Sidama Region

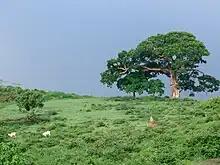
Top of Hawassa Hill.

The prevalent farming system of the midlands of Sidama is under stress mainly because of burgeoning human population. Symptoms are not only the high proportion of children acutely or chronically affected by malnutrition but also the progressive degradation of resources in an environment once extremely fertile. Land erosion is commonly observed by farmers who consider it a major problem though in some plots nutrients surplus, as unused manure, was observed. Hurni (1988) classified soil erosion in Sidama as medium (20–40%). Pastureland is shrinking and degrading in its botanical composition. Most of the abundant water resources are now polluted. In order to buffer the progressive crisis, and given the presence of markets for cash crops and dairy products, the mixed system in the Sidama midlands is rapidly evolving into specialization. The area is among the richest in Ethiopia (MOA, 1984). Because of their positive role as a source of cash in the HH economy, coffee and khat plants are gradually replacing food crops in the garden such as ensete, yam and maize.